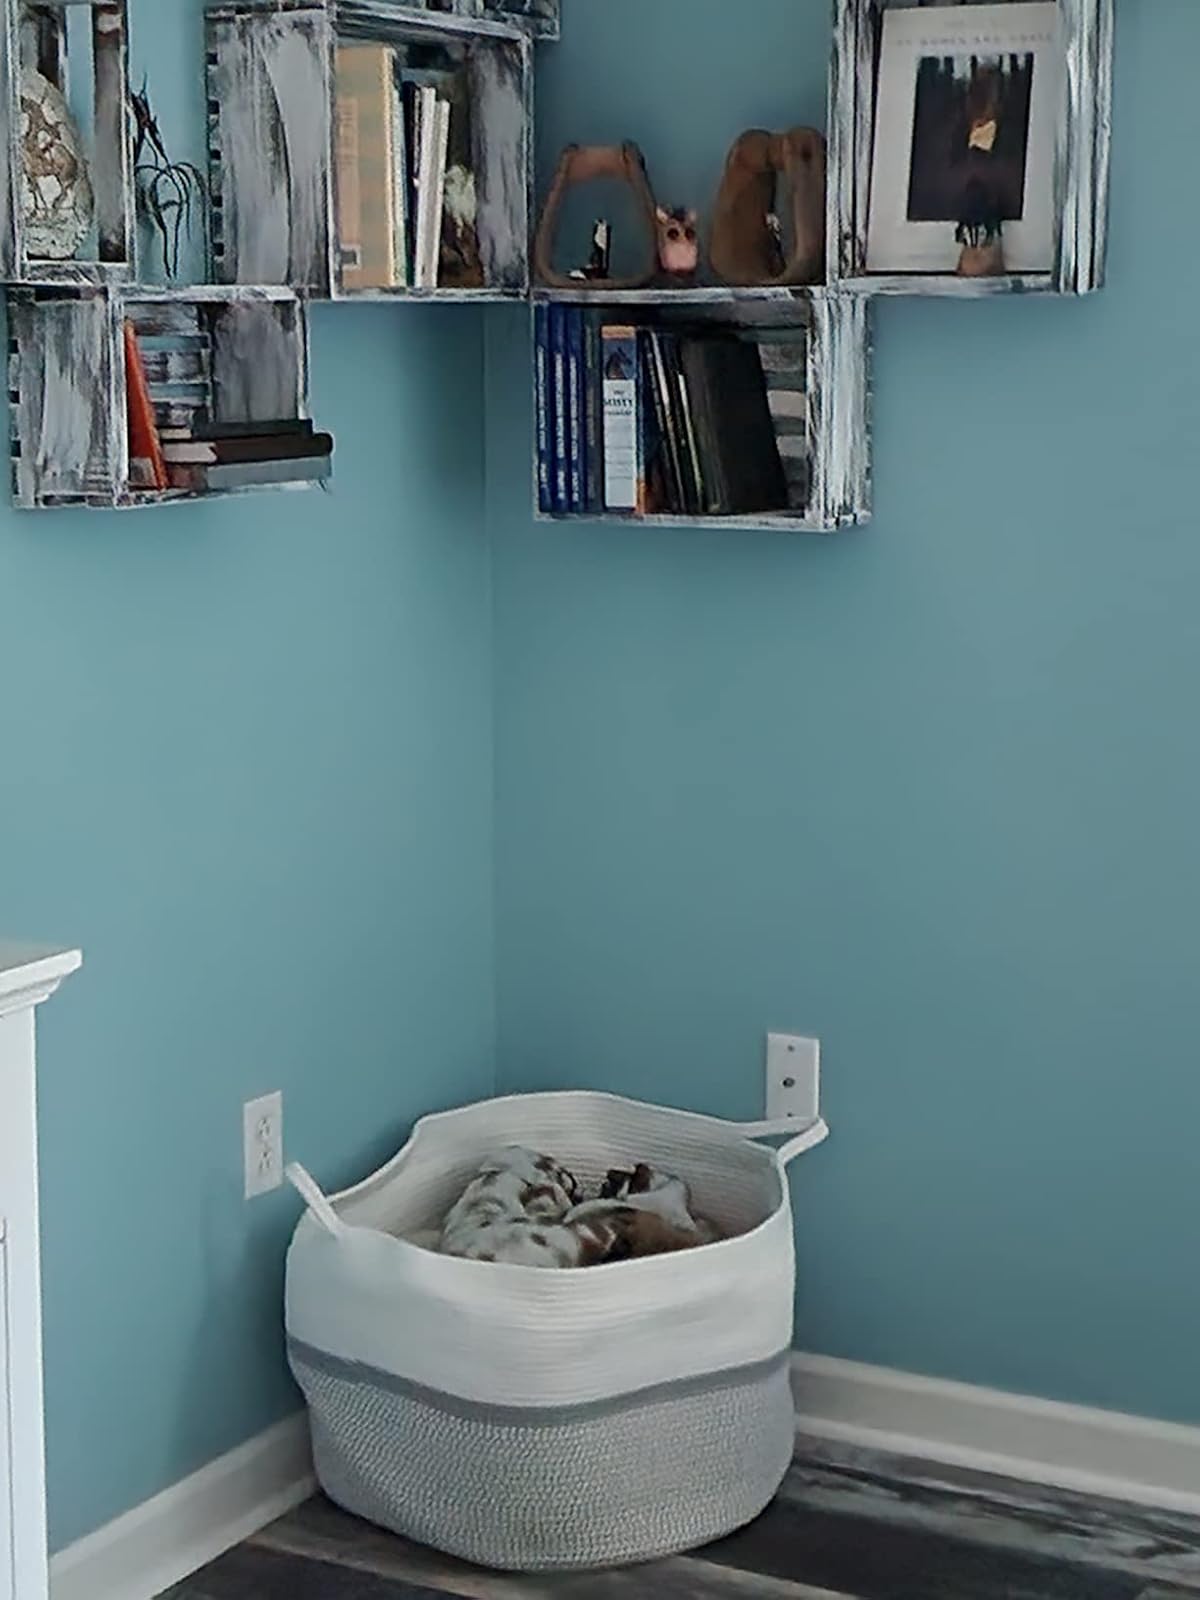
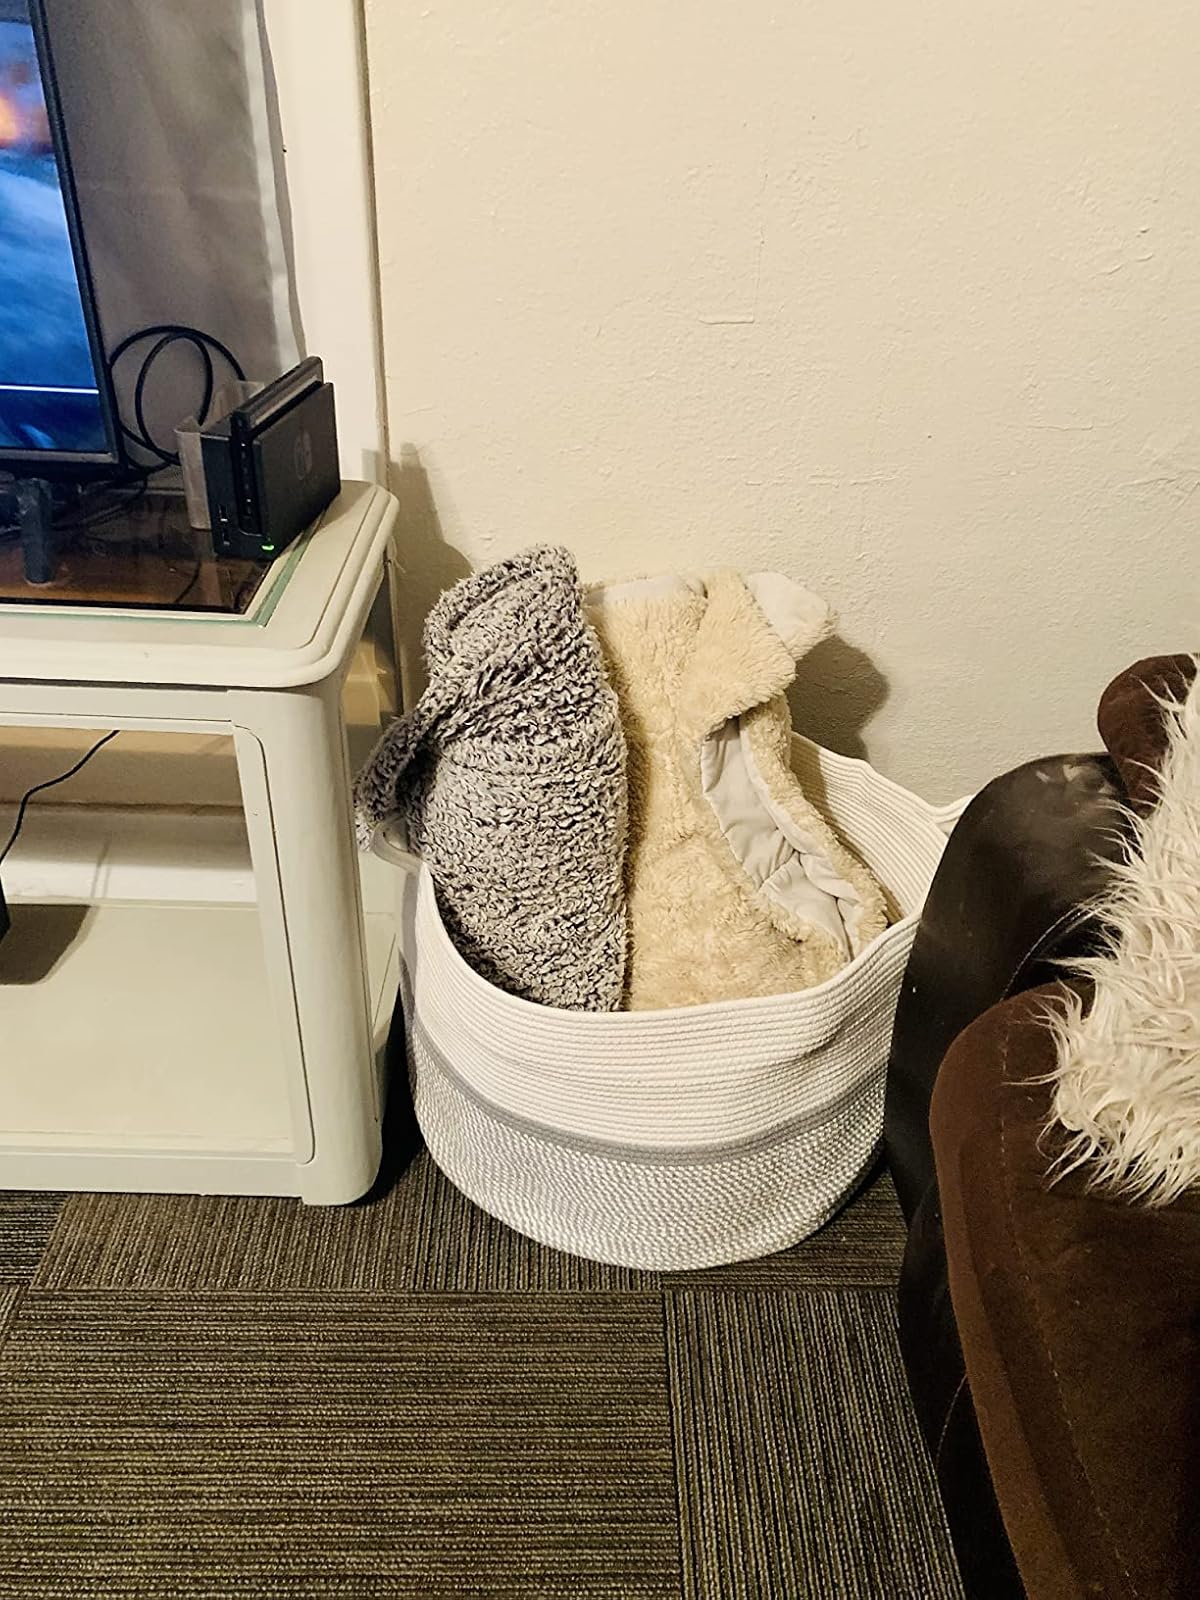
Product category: items_hamper
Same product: yes